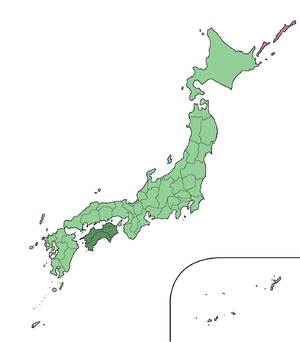
Les villes noyaux sont des villes japonaises où résident plus de 300 000 habitants. Elles sont compétentes dans certains domaines habituellement réservés aux préfectures mais dans une moindre mesure que les villes désignées par ordonnance gouvernementale.